Monza

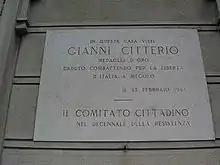
Plaque dedicated to Gianni Citterio, fallen partisan and recipient of the Gold Medal of Military Valor during the Second World War

Considered by the French as a symbol of aristocratic power, the Royal Villa was destined for demolition. However, the protests of citizens stopped the process, although the abandonment caused the complex to decay.